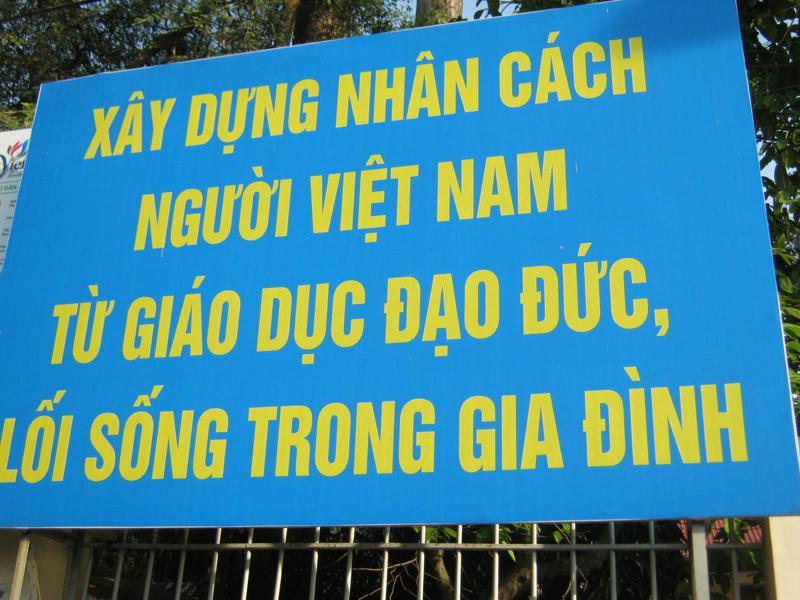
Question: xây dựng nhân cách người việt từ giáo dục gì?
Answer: giáo dục đạo đức